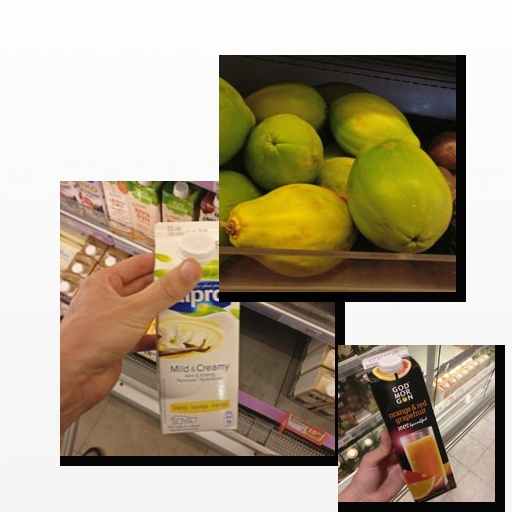
Food items: grapefruit_juice, papaya, vanilla_soyghurt